Avedøre

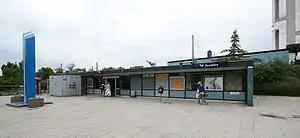
Avedøre railway station

Avedøre is a south-western suburb of Copenhagen located in Hvidovre Municipality.